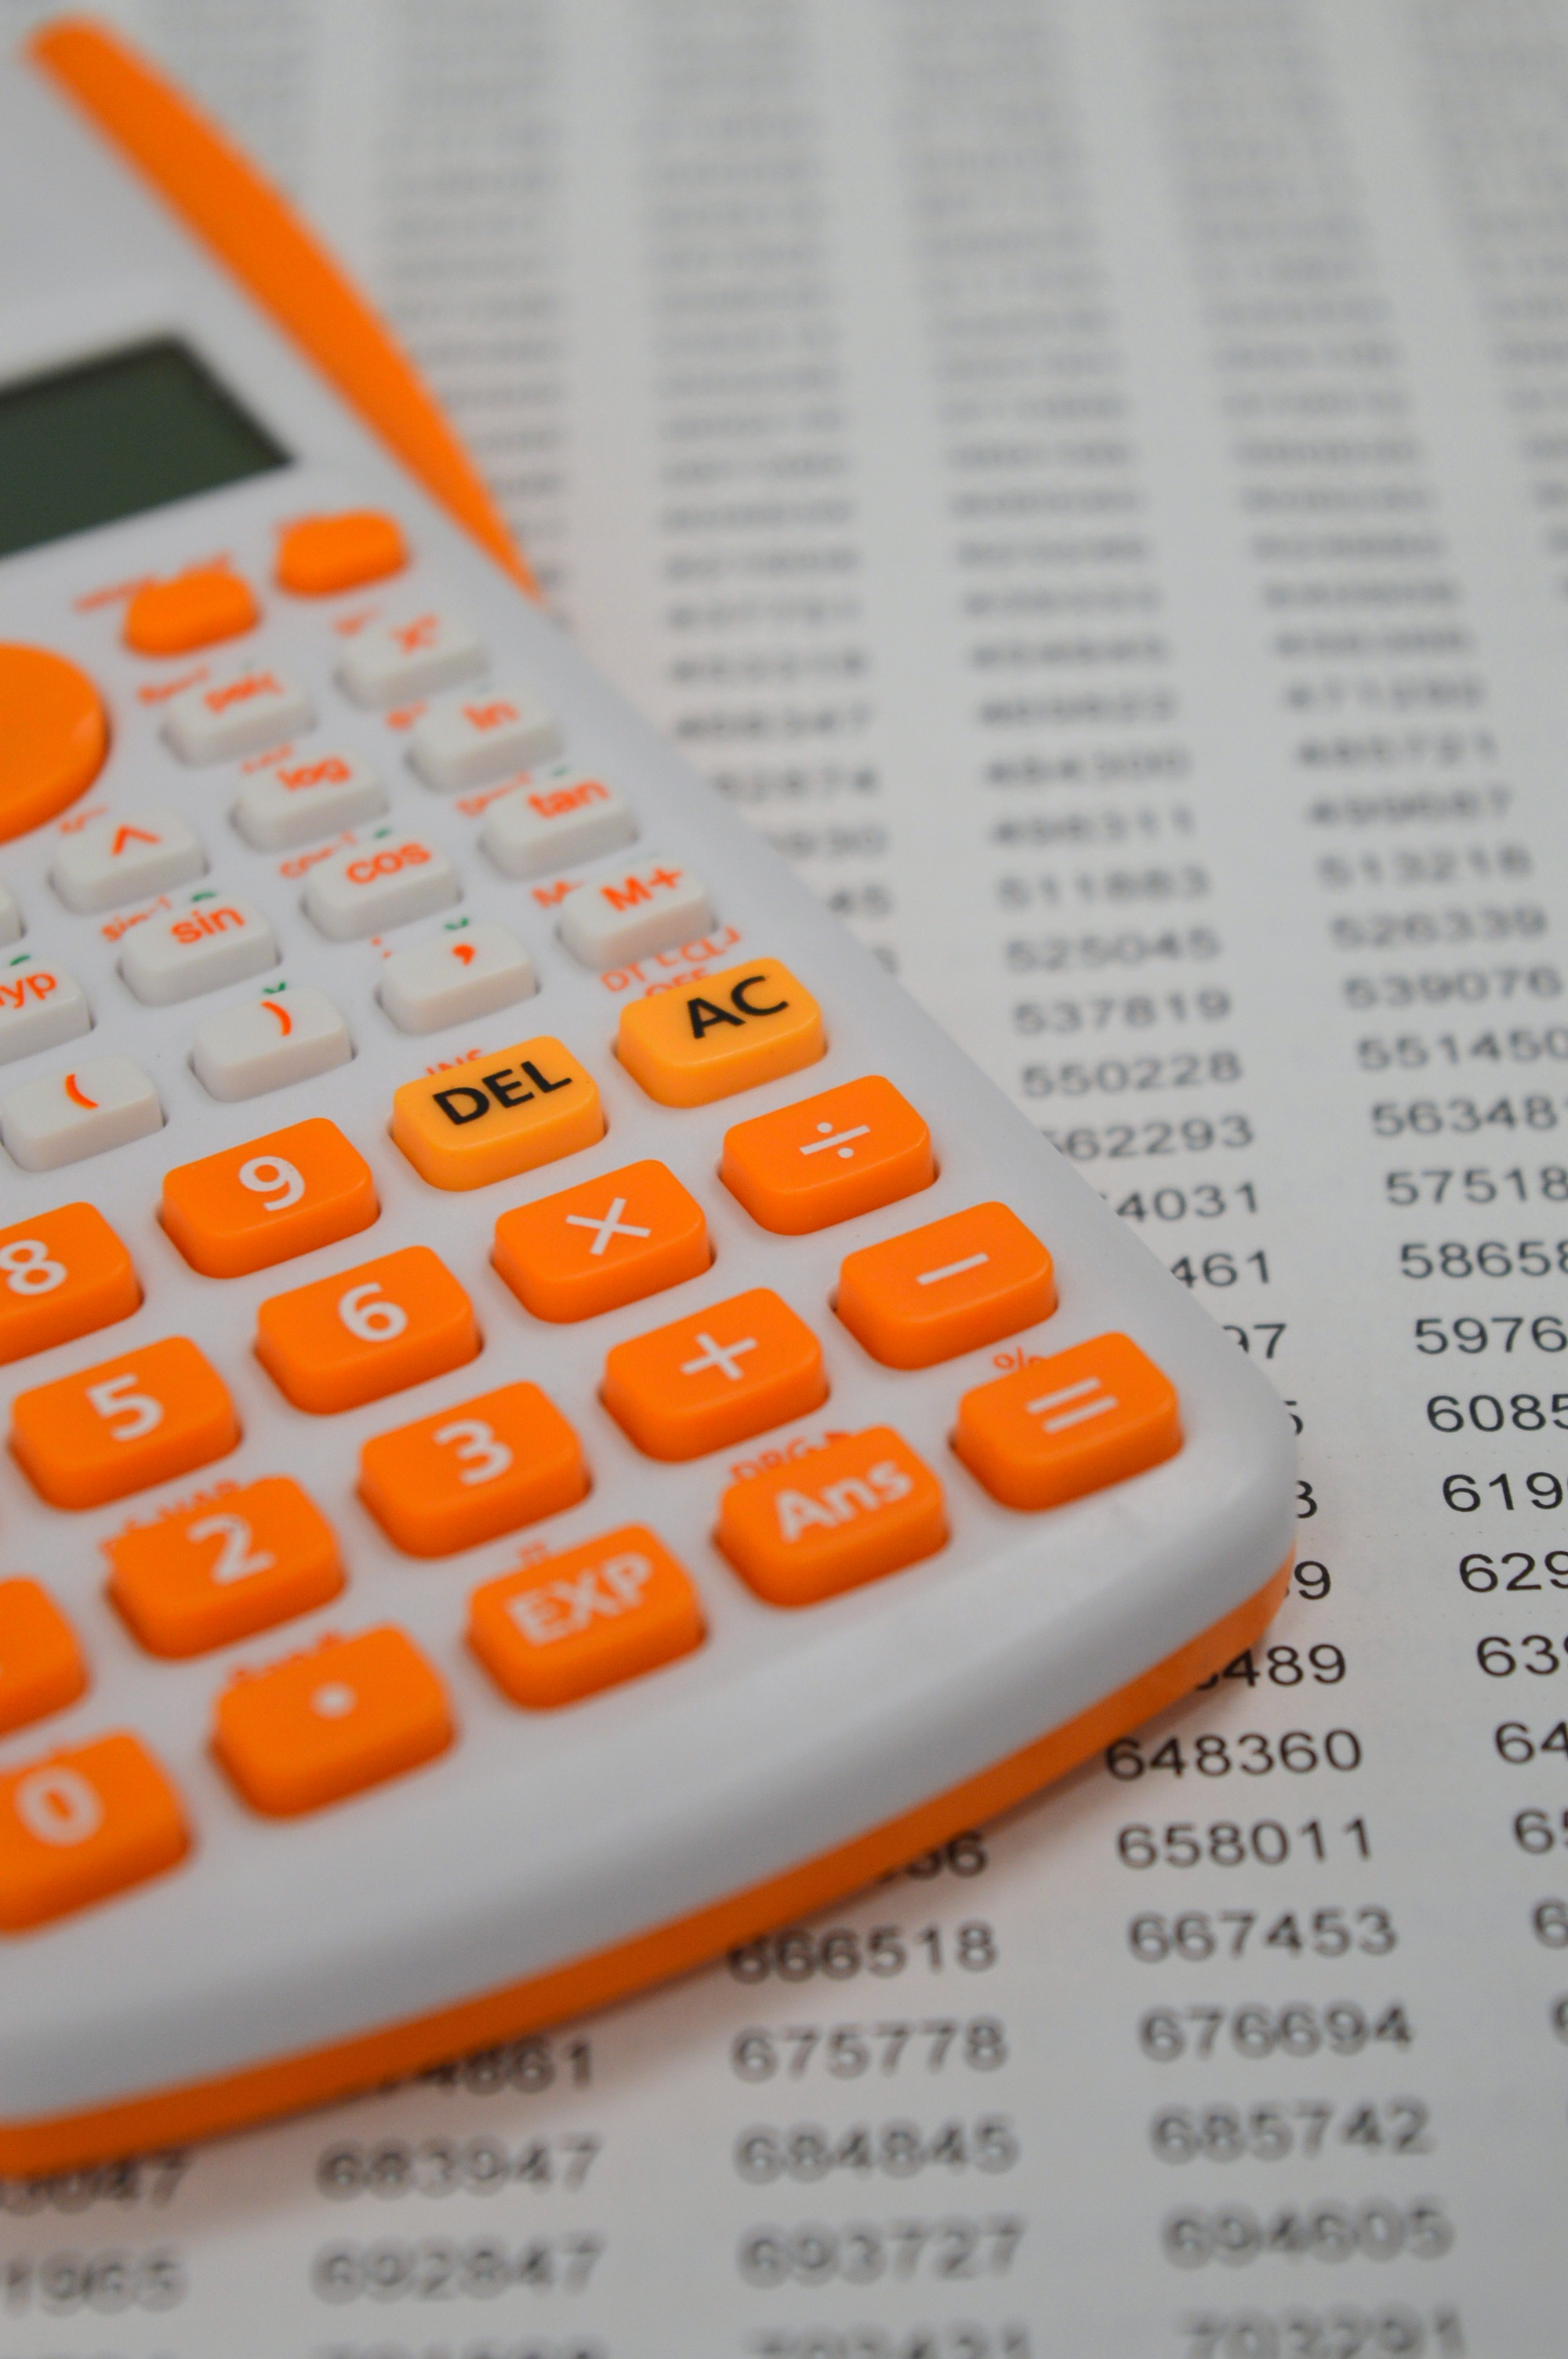
calculator, scientific calculator, font, communication device, office equipment, telephony, Material property, telephone, gadget, event, magenta, multimedia, machine, plastic, number, publication, carmine, input device